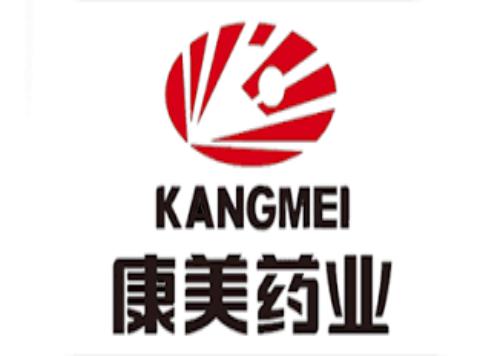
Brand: kangmei
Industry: Medical